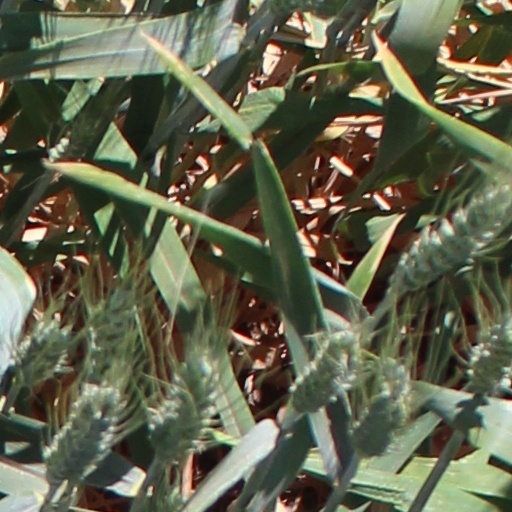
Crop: wheat